Breakout (military)

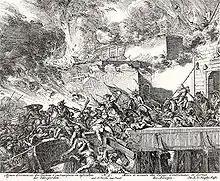
In the Battle of Vienna (1683), the garrison in the city attacked the Ottoman rear.

A breakout is a military operation to end a situation of investment (being surrounded) by offensive operations that achieve a breakthrough—escape from offensive confinement. It is used in contexts such as this: "The British breakout attempt from Normandy". It is one of four possible outcomes of investment, the others being relief, surrender, or reduction.